Question: Please indicate a possible affordance area of knife that can be used for holding
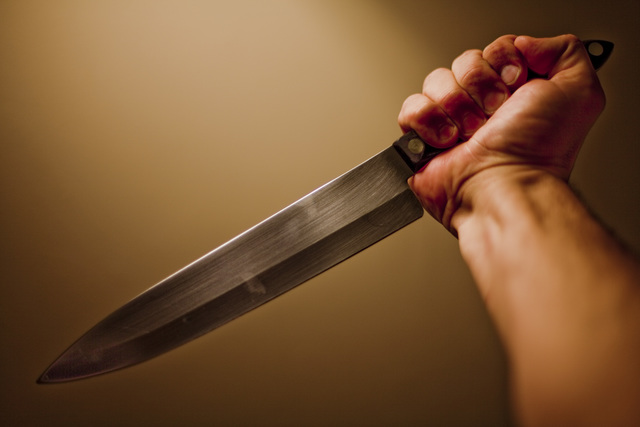
Answer: [394.5, 36.5, 616.5, 187.5]